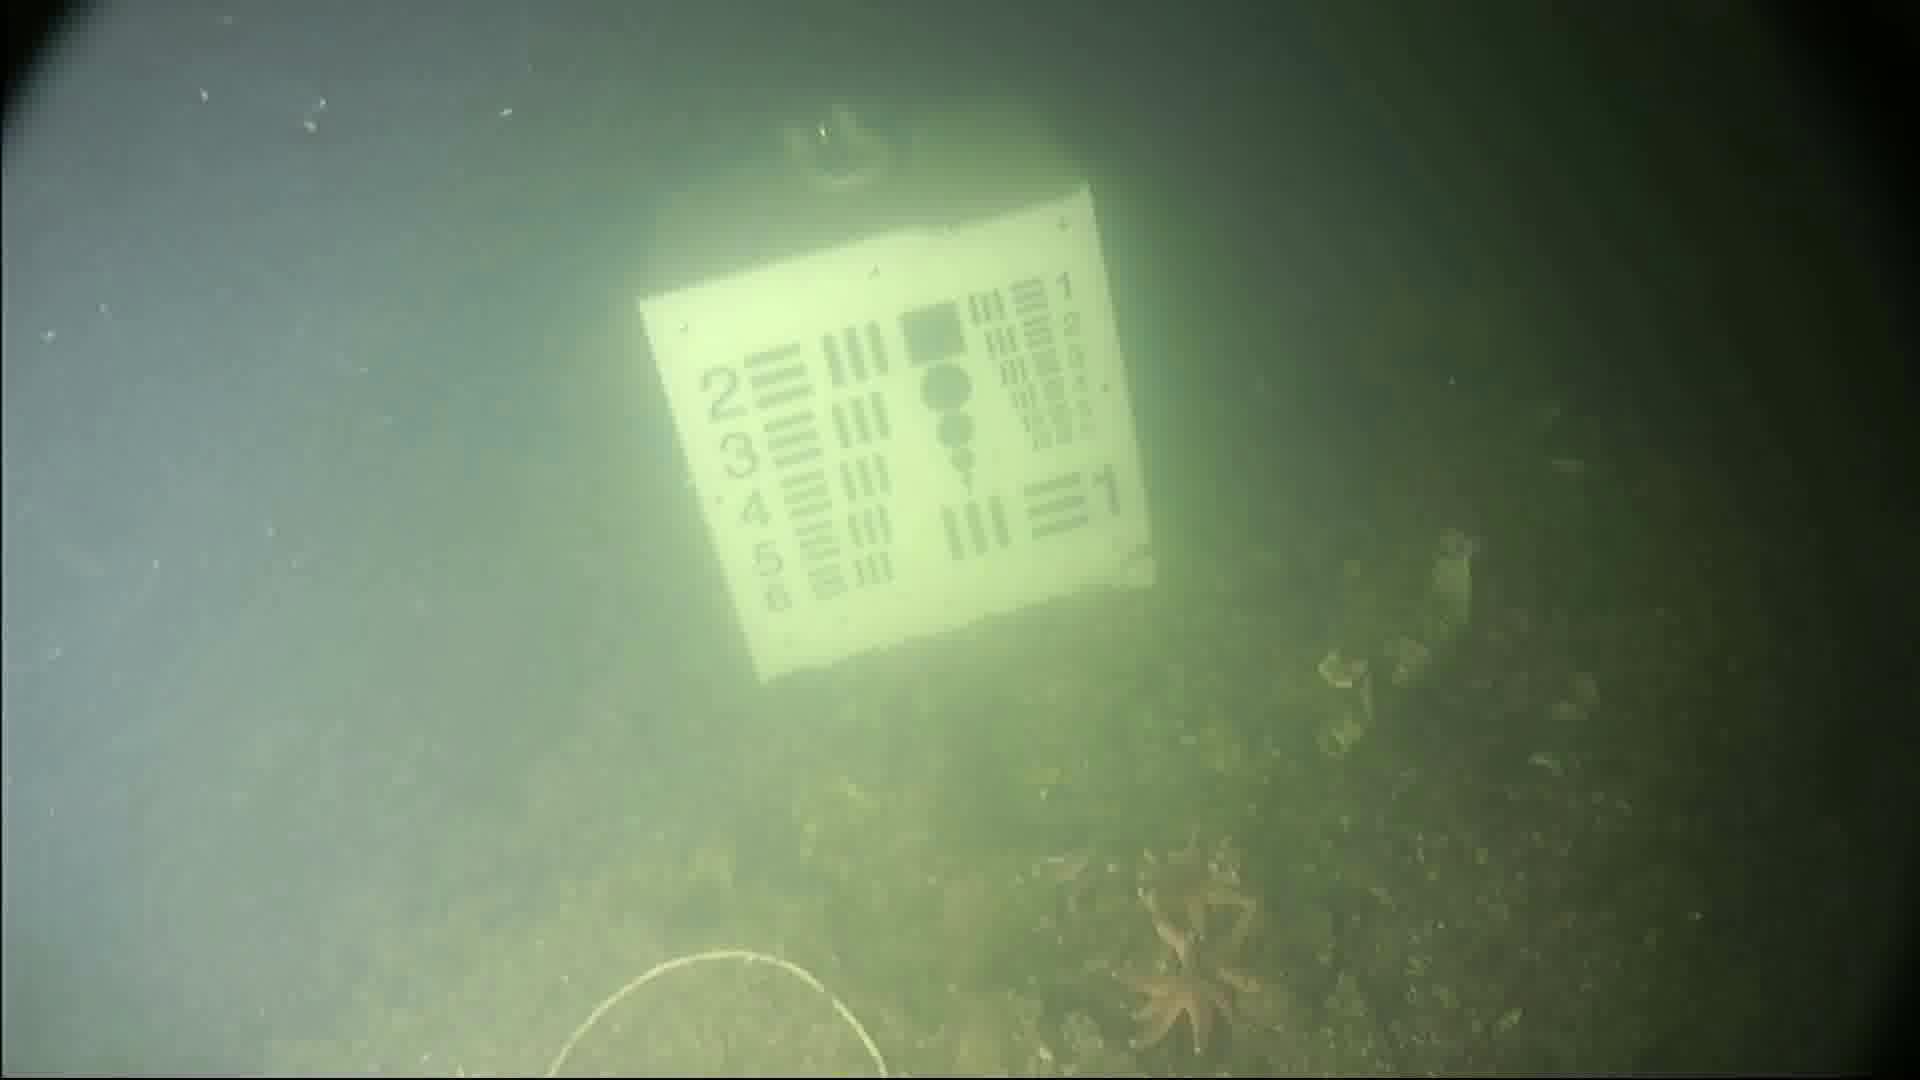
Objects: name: starfish